Canon EF-M 22mm lens

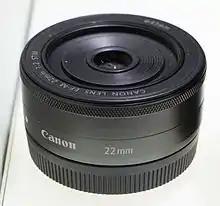

The Canon EF-M 22mm f/2 STM is an interchangeable wide-angle lens announced by Canon on July 23, 2012. It was not available from Canon USA until the 27th of August 2015, but it was available as part of a kit with the EOS M in 2012.